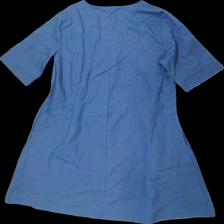
View: back
Type: Dress
Category: Ladies
Brand: Missing
Colors: Blue
Material: 62% cotton 38% polyester
Cut: Regular
Size: M
Season: All
Damage location: middle center
Damage 2 location: bottom right
Damage 3 location: top center
Price range: 50-100
Recommended usage: Reuse
Description: blå klänning